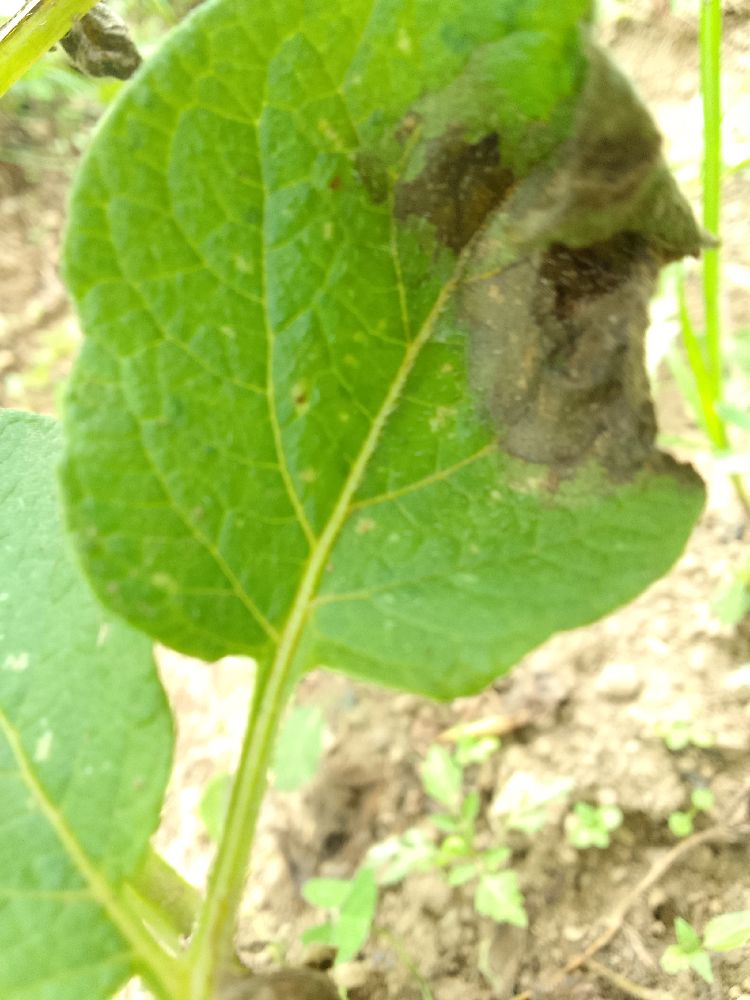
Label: Late blight